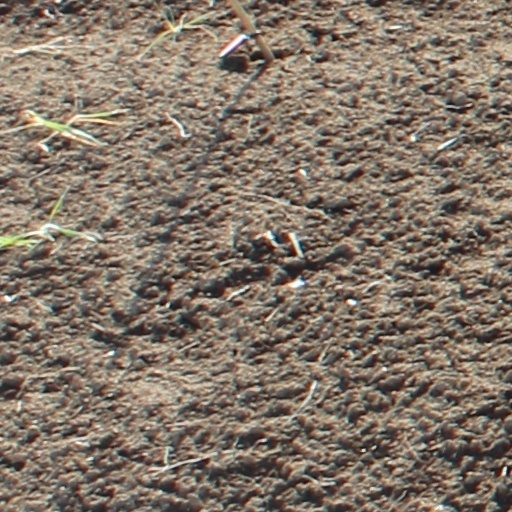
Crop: wheat